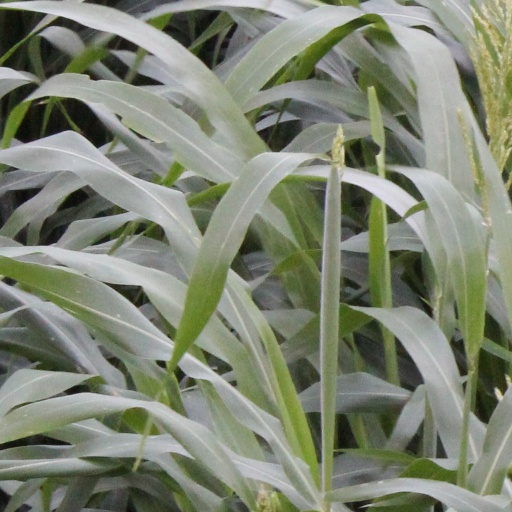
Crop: sorghum